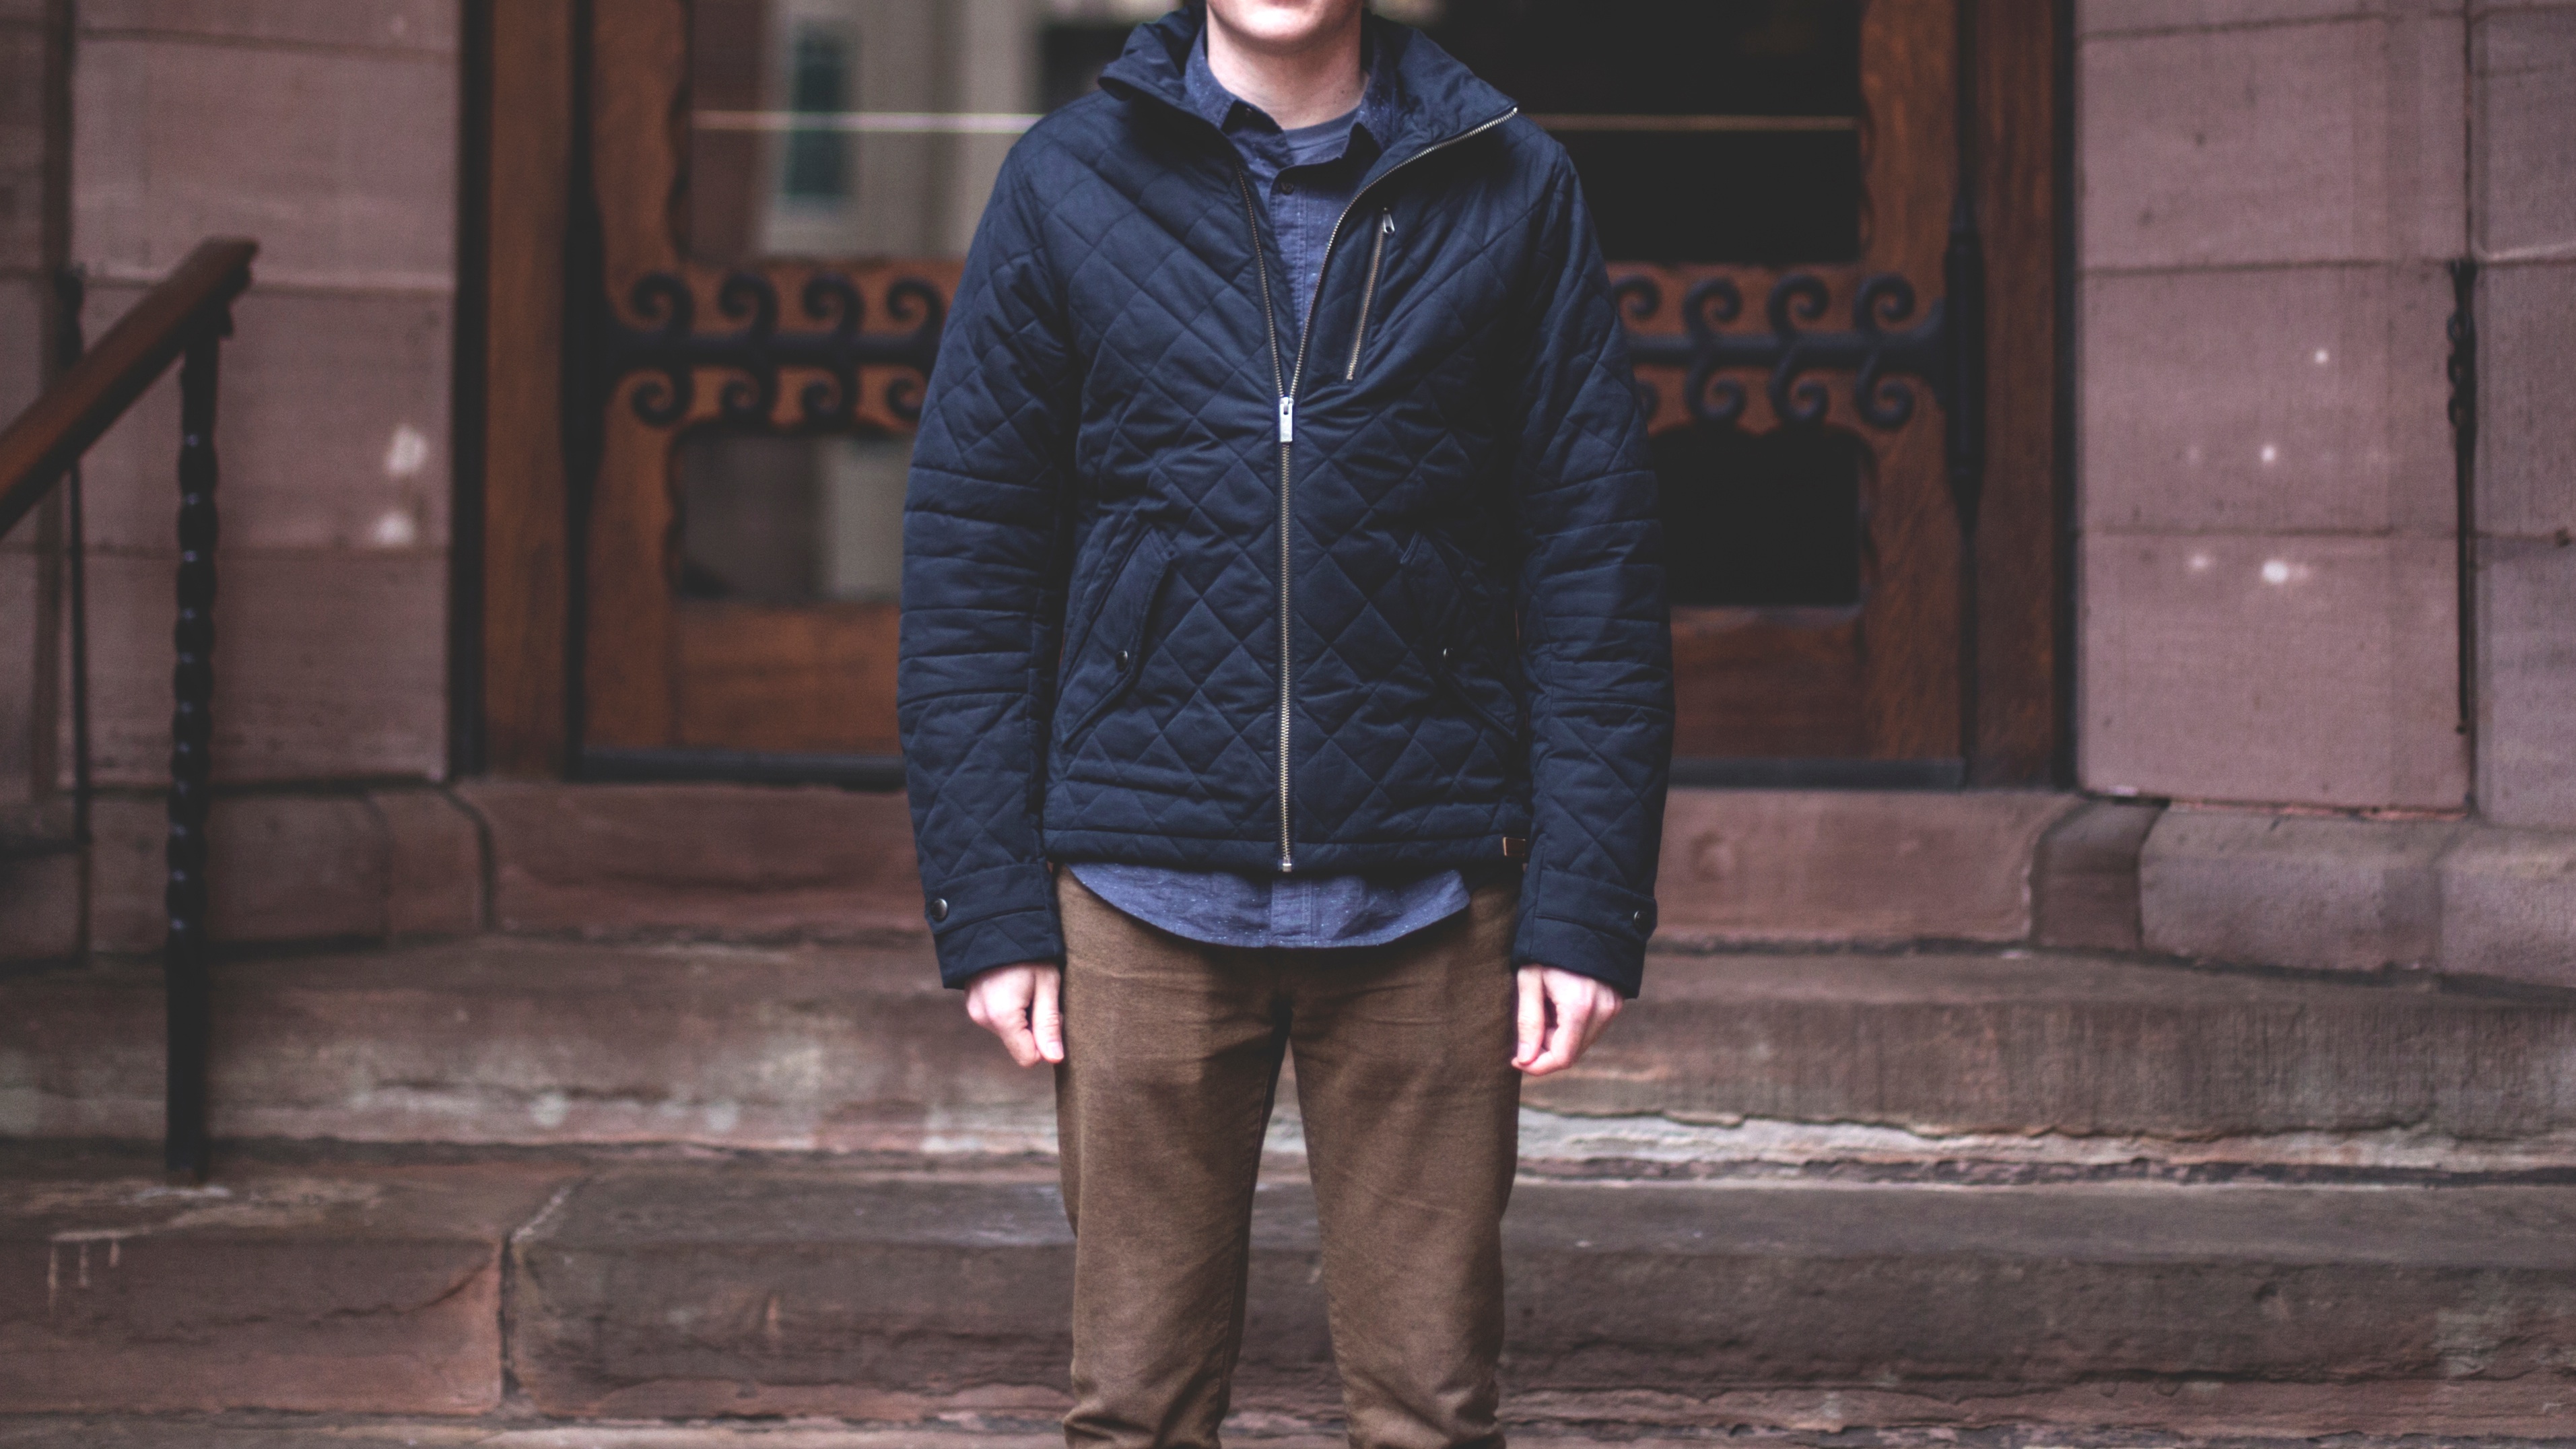
man, person, leather, fur, coat, spring, fashion, clothing, jacket, outerwear, textile, body